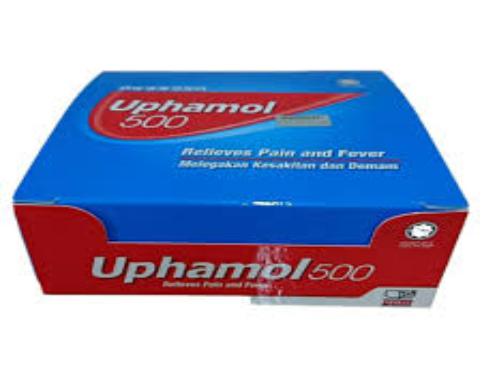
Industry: Medical